History of religion in the Netherlands

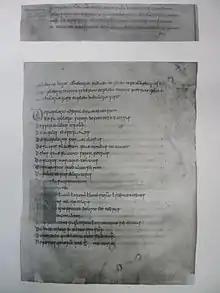
The Old Saxon Baptismal Vow: ""Forsachistu diobolae.."" (Forsake devils) and ""gelobistu in got alamehtigan fadaer"" (believe in god almighty father). Left caption in a later writing: ""Abrinuciatio diaboli lingua Teotisca veter"." = (abjuration of the devil in Old German). Under the Baptismal Vow in Latin is an enumeration of the first 20 practices in the Indiculus superstitionum et paganiarum.

Before the advent of Christianity, the Netherlands were populated by Celtic tribes in the South, which adhered to Celtic polytheism, and Germanic tribes in the North, which adhered to Germanic paganism. After the Roman Empire occupied the later southern Netherlands, Roman mythology became important there, as well as religions from the Middle East, including relics from Egyptian mythology, Judaism, Mithraism and later Christianity.